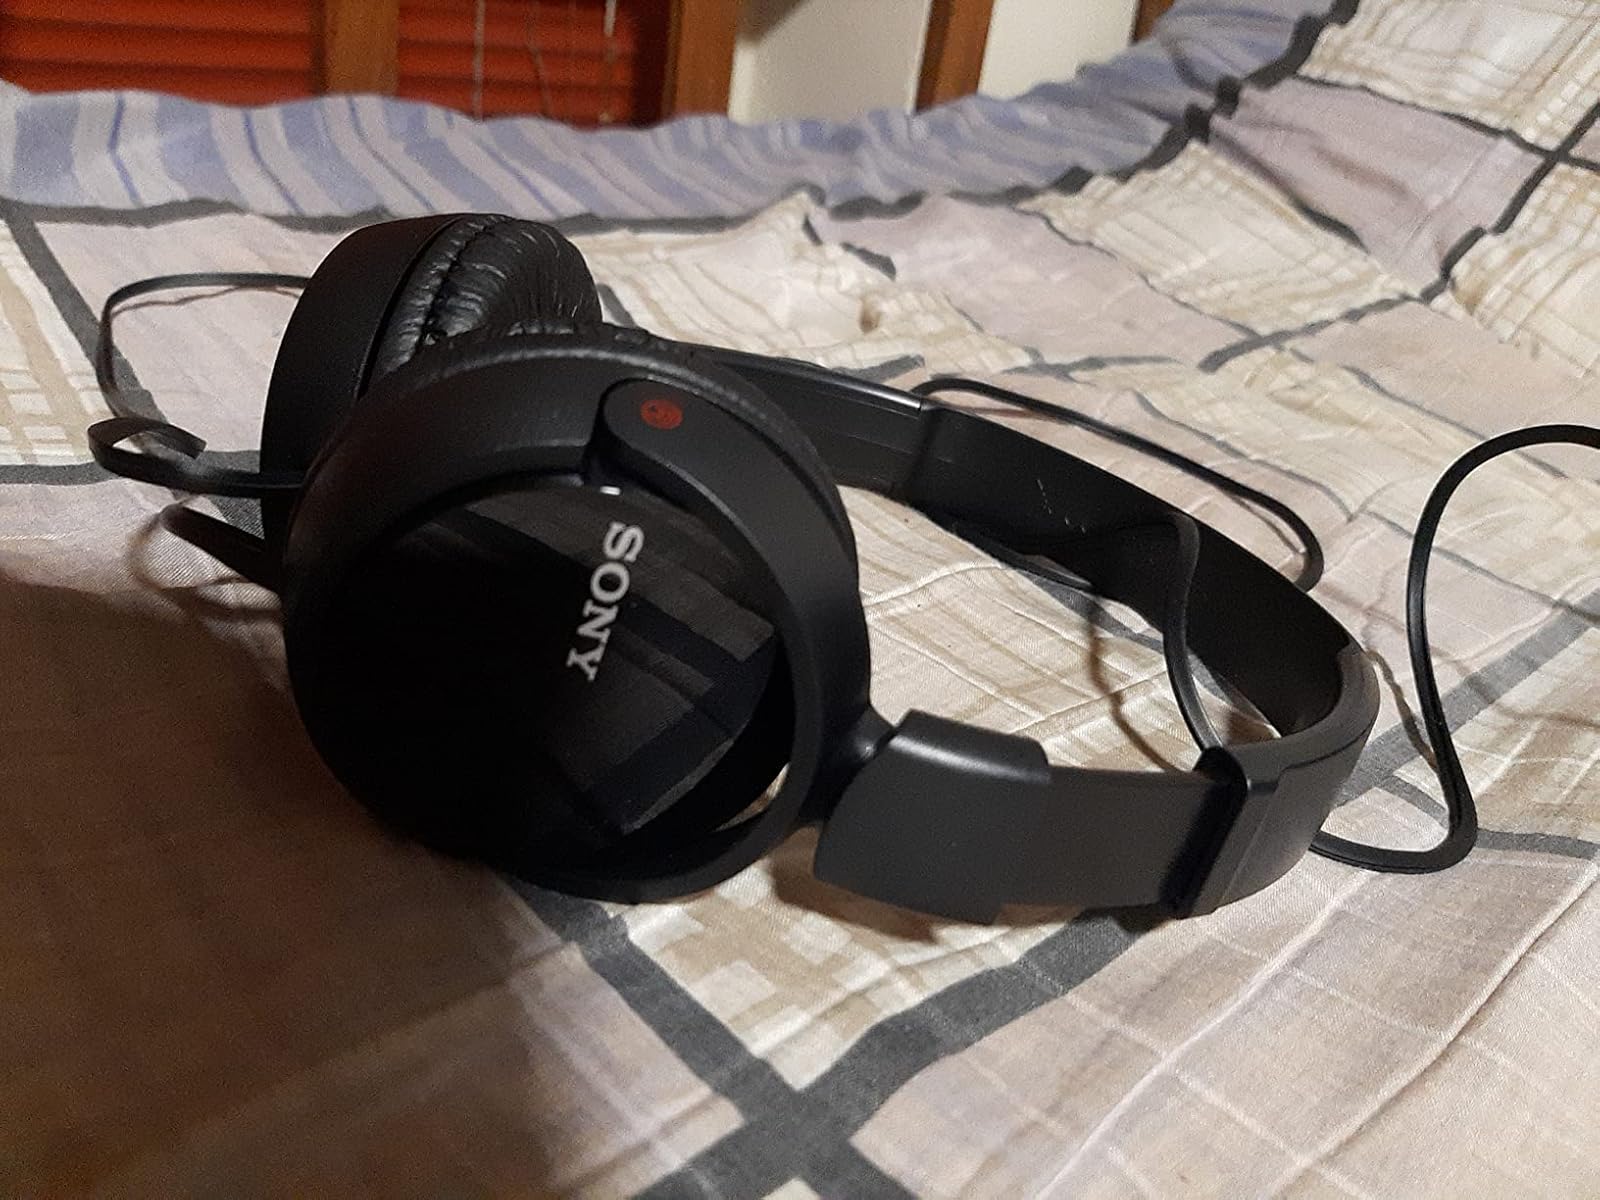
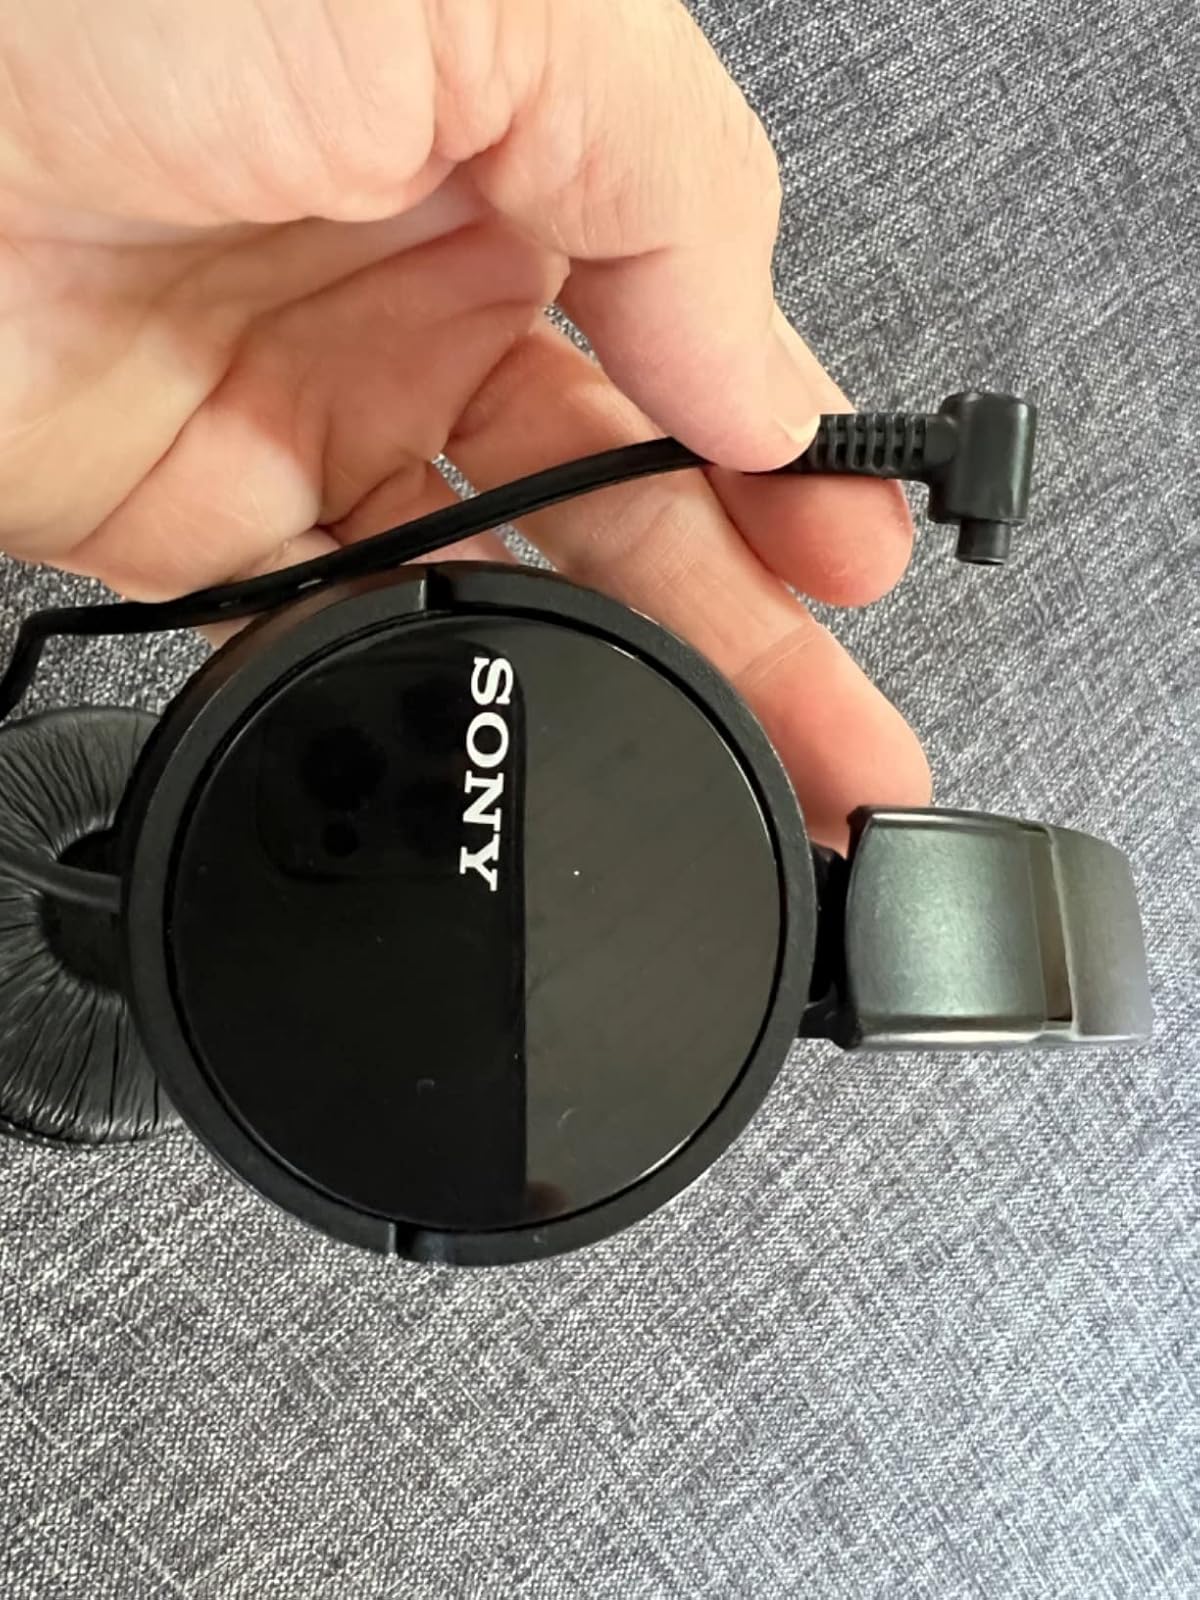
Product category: headphones
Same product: yes